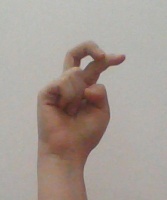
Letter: zay